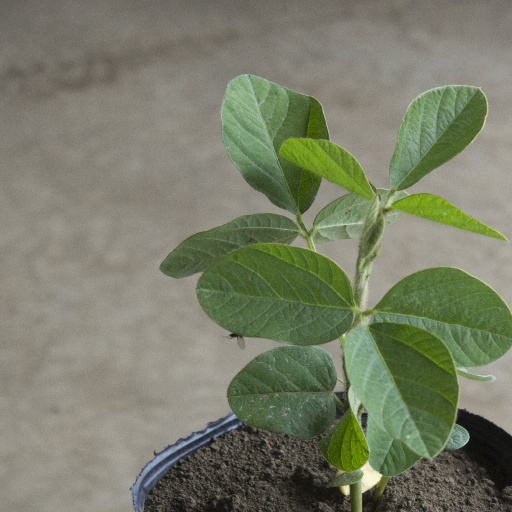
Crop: soybean